Marin Čilić

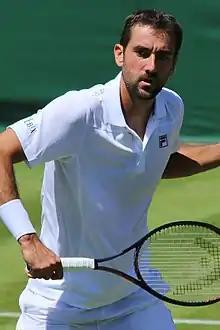
Čilić at the 2018 Wimbledon Championships

Čilić started his 2018 season as first seed in Pune, India. He lost in semifinals to eventual champion Gilles Simon.